Hamid Nater

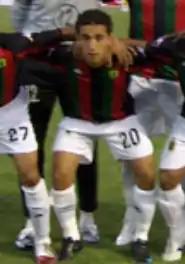
Hamid Nater.PNG

Hamid Nater (born 30 December 1980) is a former Moroccan football midfielder who played for Raja Casablanca.